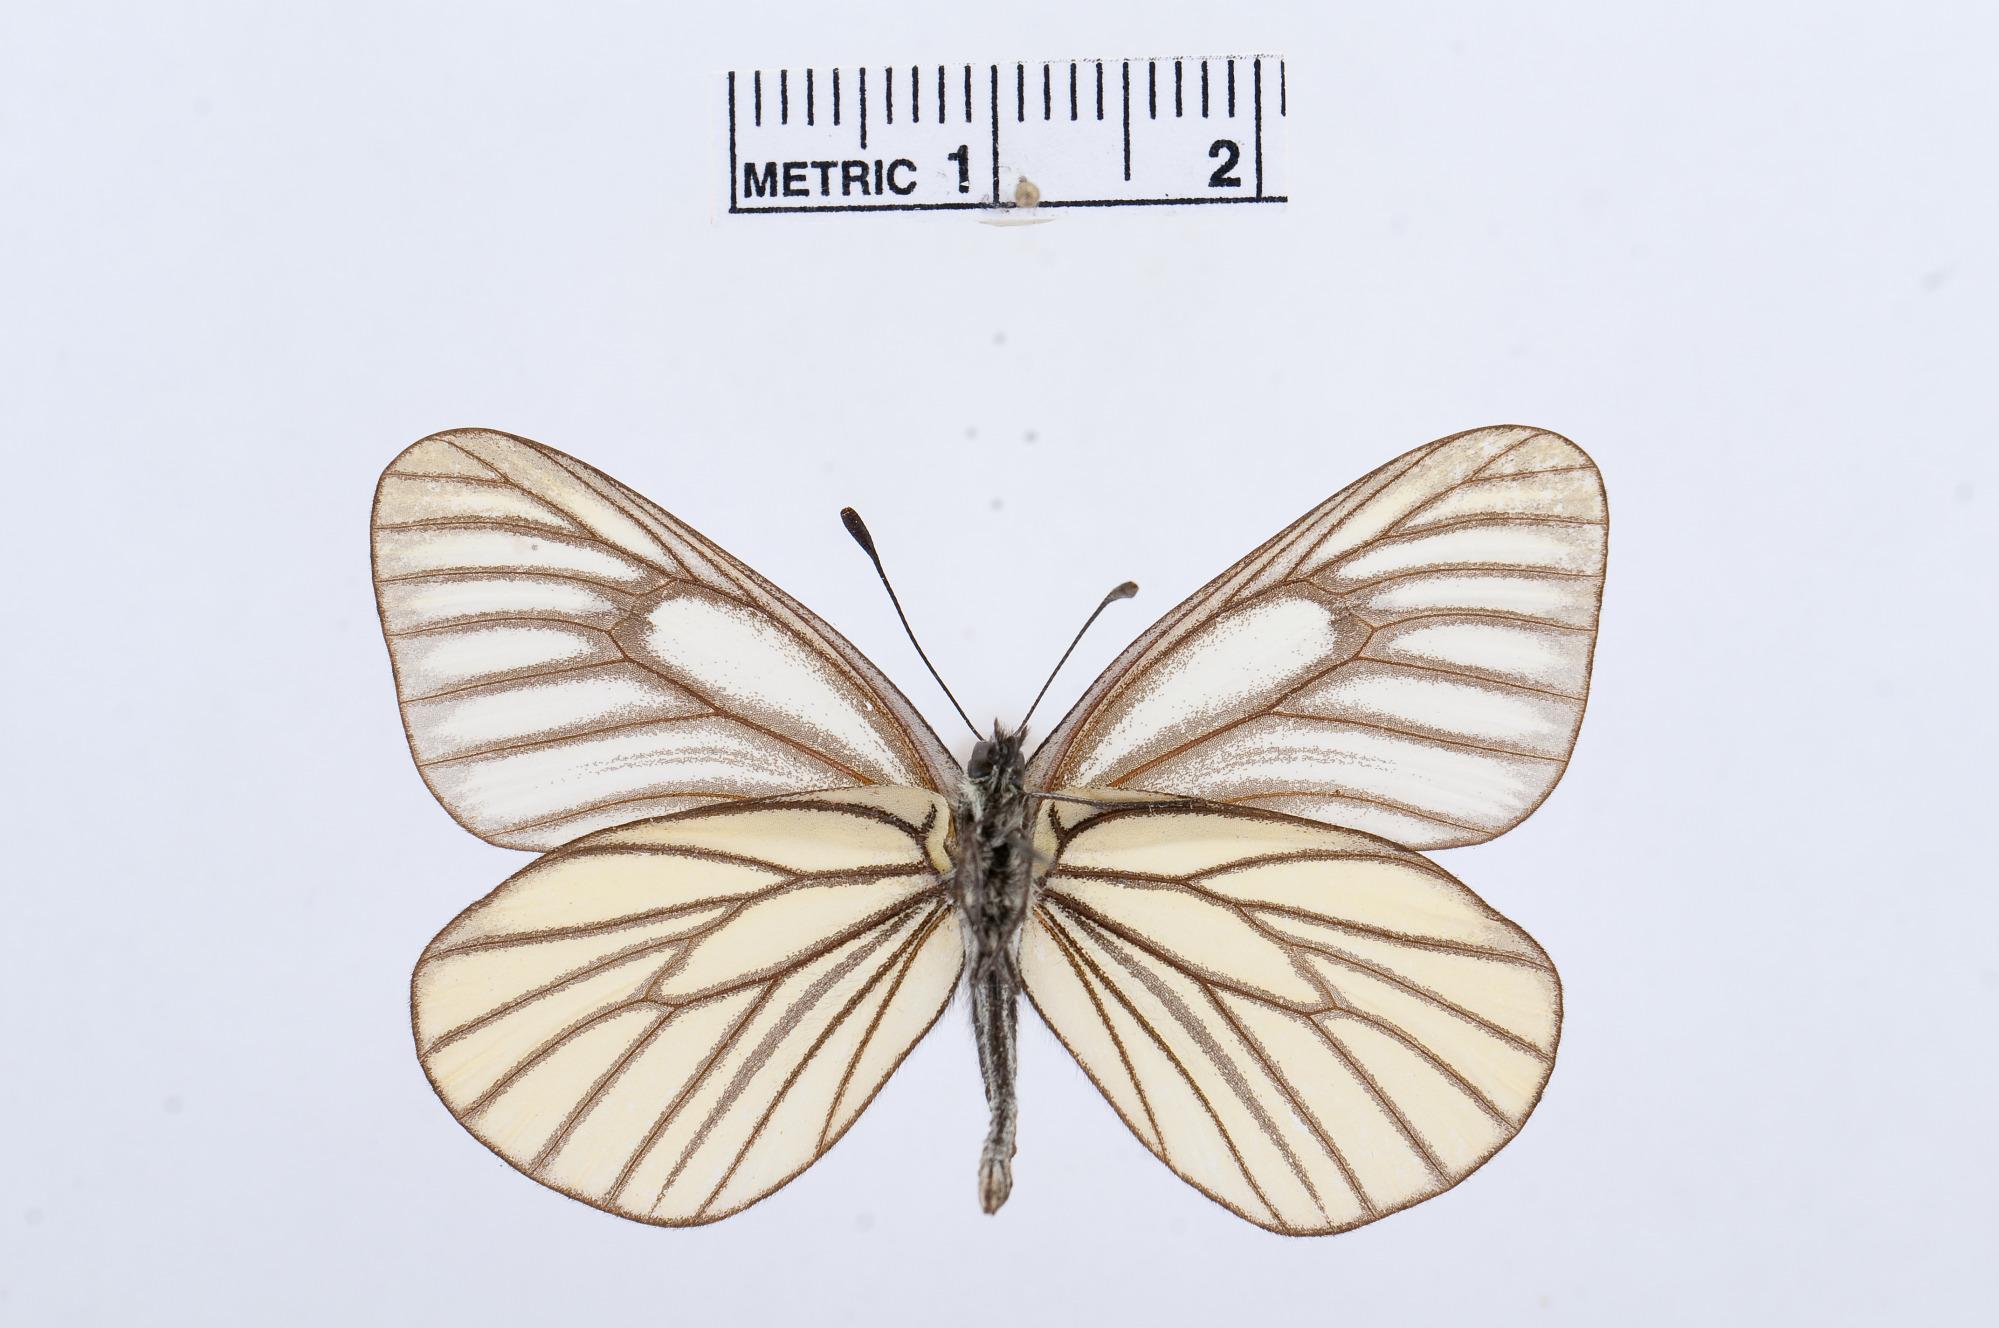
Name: Aporia bieti
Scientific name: Aporia bieti
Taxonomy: Animalia, Arthropoda, Hexapoda, Insecta, Lepidoptera, Pieridae, Pierinae